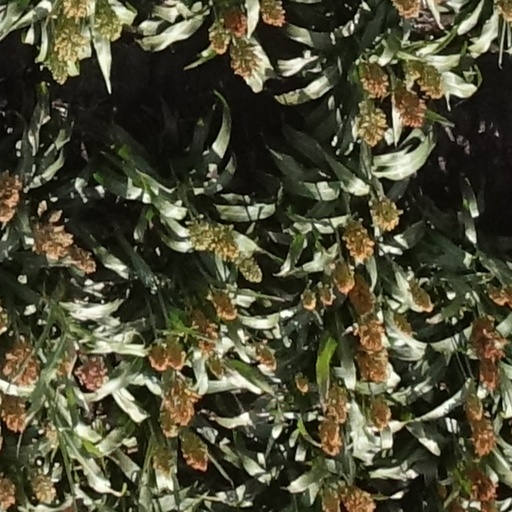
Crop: sorghum